Question: What is behind the woman in the sky?
Tambaya: Menene a bayan matar a sama?
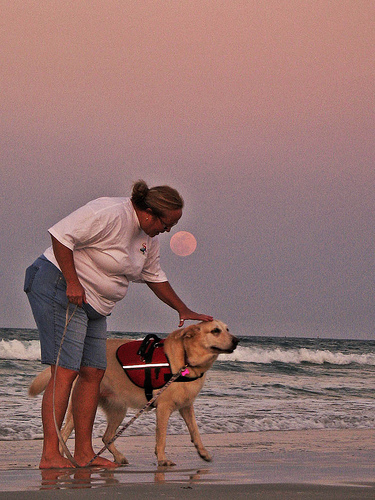
Answer: The Moon.
Amsa: Wata.